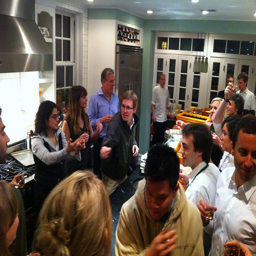
A group of people crowded into a kitchen talking and drinking.
A company meeting is being held for all employees.
a group of people standing inside of a room
A group of people sitting around a room together.
A bunch of people standing around a large kitchen.